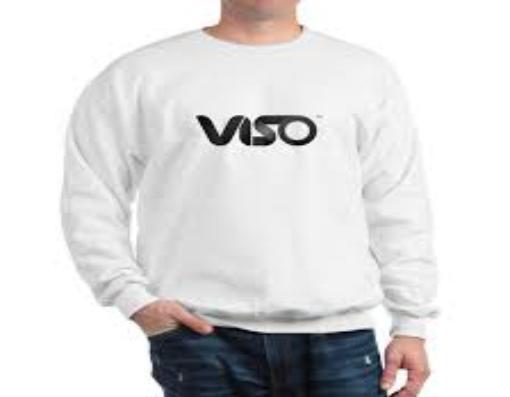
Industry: Clothes